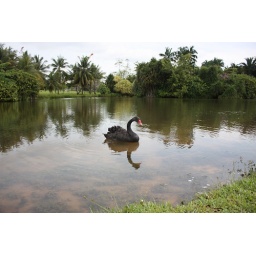
black swan in the lake